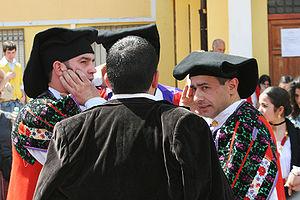
La Musique sarde est la musique traditionnelle de la Sardaigne. En plus de chansons folkloriques et religieuses, y compris les gosos, les formes musicales principales sont la musique du Launeddas, un antique instrument à vent à trois voix, le cantu a tenore qui est un chant polyphonique et la cantu a chiterra qui est un chant monodique.
Le cantu a tenore est un style de chant polyphonique sarde. Cette forme de chant a une place importante dans le panorama des traditions de l'île. Il comporte une expressivité artistique issue du monde pastoral, groupe social qui symbolise l'île et le peuple sarde.
Cet article recense les pratiques inscrites au patrimoine culturel immatériel en Italie.